Pseudorhabdosynochus coioidesis

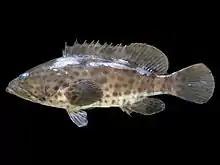
The orange-spotted grouper "Epinephelus coioides", the host of "Pseudorhabdosynochus coioidesis"

The hosts of "Pseudorhabdosynochus coioidesis" are the groupers "Epinephelus coioides" (type-host) and "Epinephelus aerolatus". The localities are Penang, Kedah, Malaysia, Hong Kong, and Medan, Indonesia.